Lancaster, Lancashire

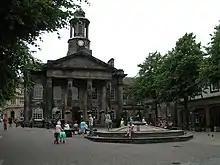
Lancaster City Museum, Market Square

The A6 road, one of the main historic north–south roads in England, passes through the city centre, with northbound and southbound traffic on separate streets, and crosses the Lune at Greyhound Bridge northbound and Skerton Bridge southbound (these are the two furthest-downstream road crossing points of the Lune). The road leads south to Preston, Chorley and Manchester and north to Carnforth, Kendal, Penrith and Carlisle.